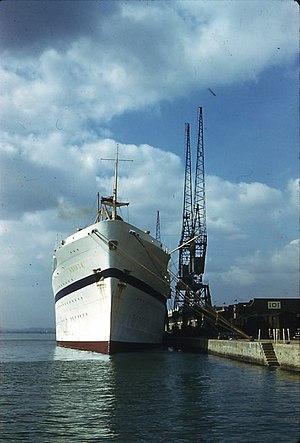
La British-India Steam Navigation Company', connue également sous l'acronyme BI, est une ancienne compagnie maritime britannique opérant dans l'Océan Indien et la Route des Indes fondée au XIXᵉ siècle. Créée en 1856 par le partenariat de deux hommes d'affaires écossais William Mackinnon et Robert Mackenzie, elle est d'abord connue sous le nom de Calcutta and Burmah Steam Navigation Company avant d'être rebaptisée en 1862. Elle transporte le courrier et les passagers par paquebots dans l'Empire des Indes depuis Calcutta puis diversifie et étend ses services en Asie, en Afrique et en Océanie.